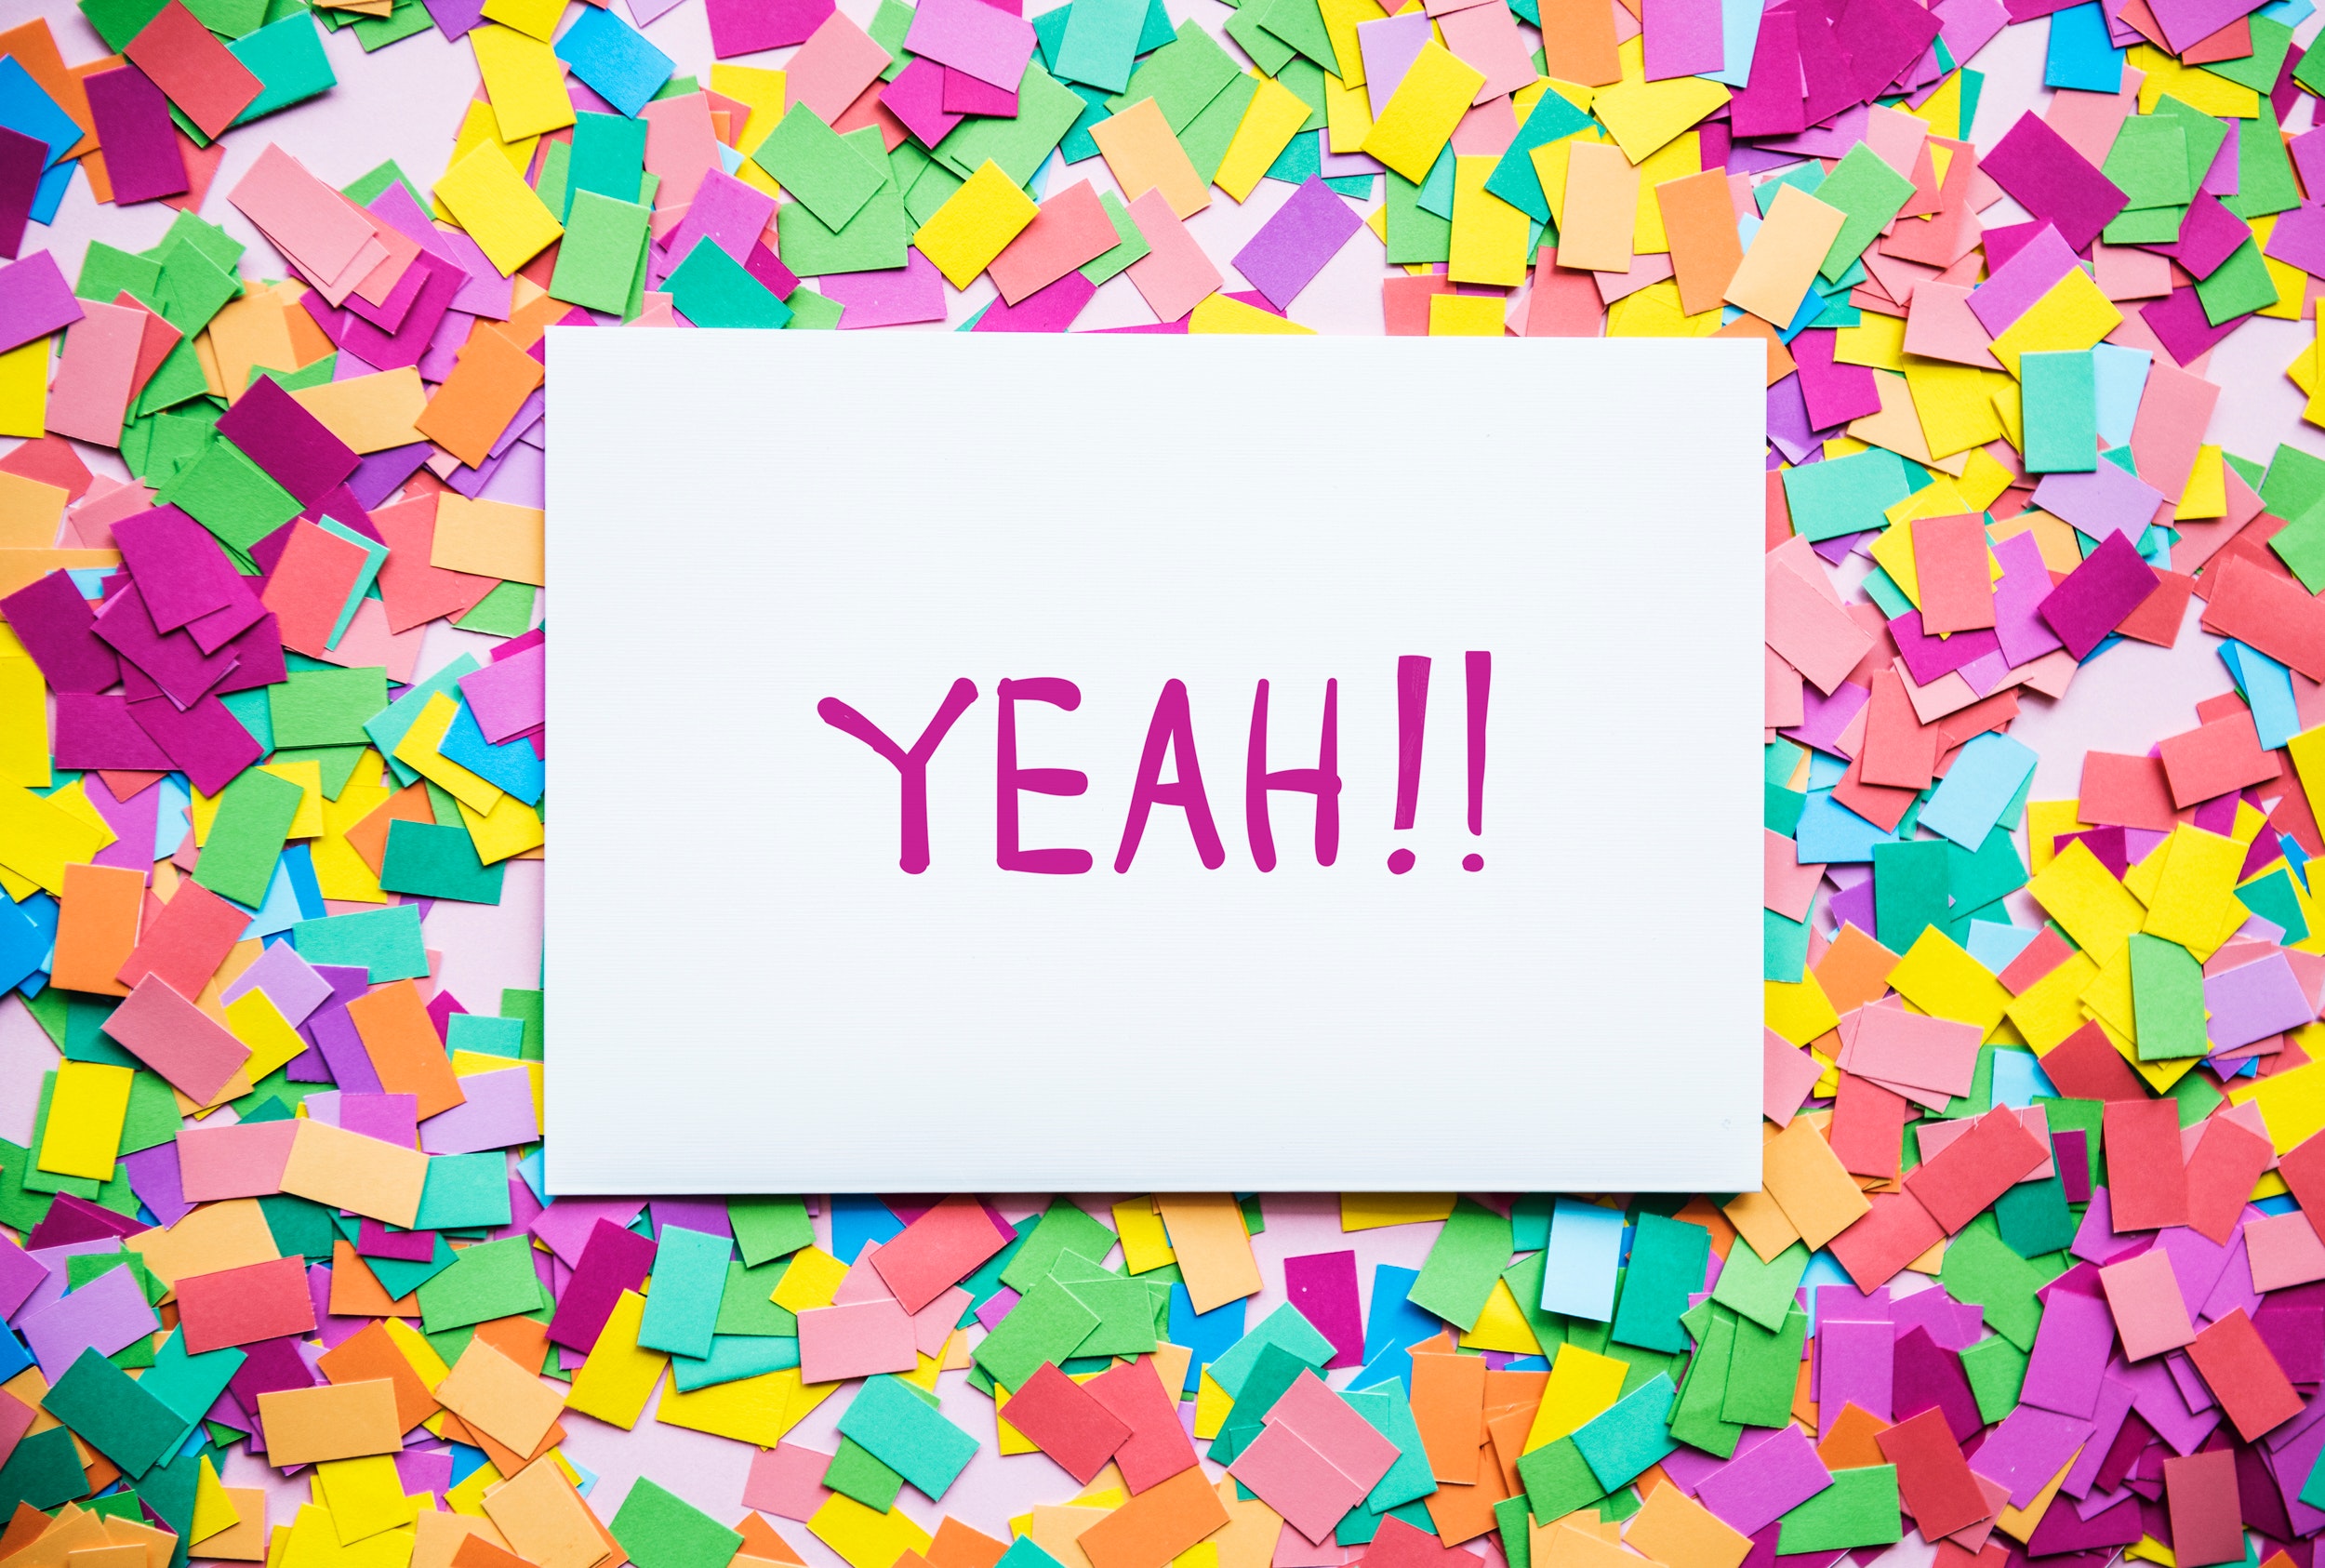
text, line, confetti, font, pattern, rectangle